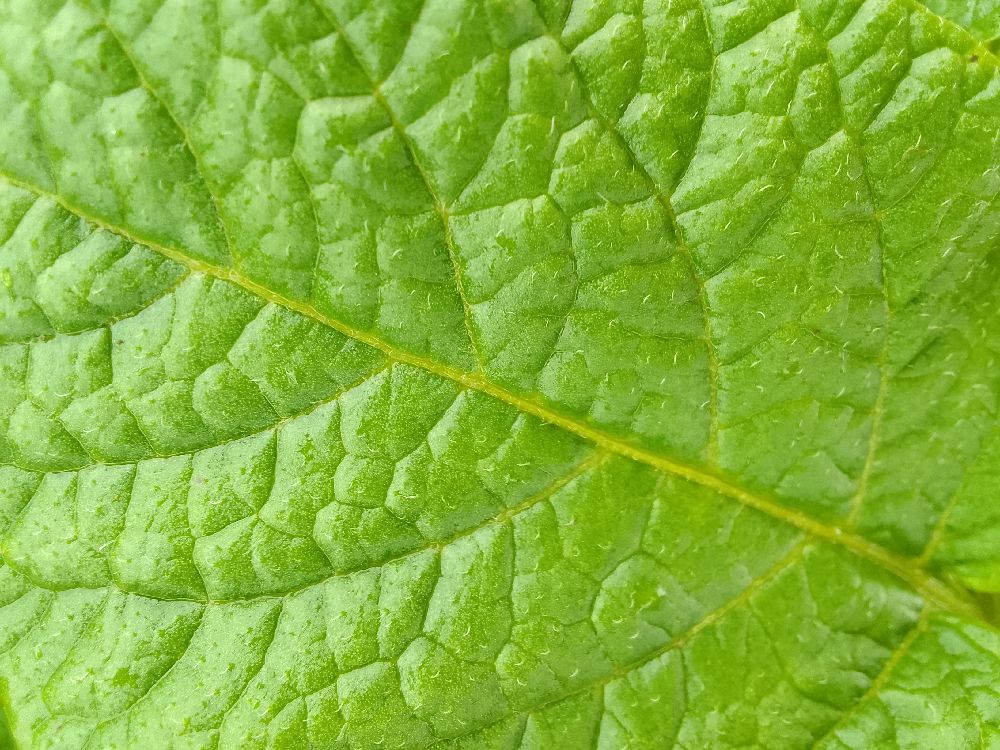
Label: Healthy